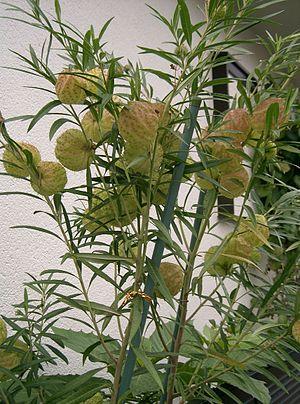
Asclepias physocarpa, ou « Arbre à ballons » est une plante ornementale de la famille des Apocynaceae. Elle est aussi connue sous les noms d’arbre à soie ou arbre à papillons. C'est une plante hôte pour les chenilles des papillons du genre Danaus, dont le Petit monarque. Les anglophones le nomment balloonplant, balloon cotton-bush, bishop's balls ou swan plant. La plante est originaire de l'Afrique du sud, mais elle a été largement naturalisée. Elle est souvent utilisée comme plante ornementale. Le nom "Arbre à ballons" est une allusion aux follicules gonflés qui sont remplis de graines.